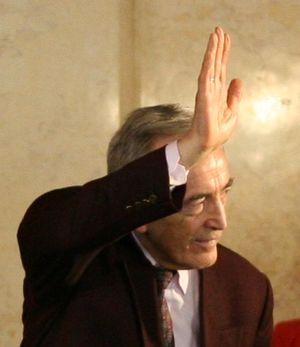
Les élections législatives autrichiennes de 1986, se sont tenues le 23 novembre 1986, en vue d'élire les cent quatre-vingt-trois députés du Conseil national, pour un mandat de quatre ans.
Les élections législatives autrichiennes de 1983, se sont tenues le 24 avril 1983, en vue d'élire les cent quatre-vingt-trois députés du Conseil national, pour un mandat de quatre ans.